Sophie Marceau

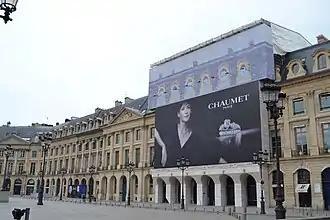
Place Vendôme, Chaumet showing Marceau in 2013

In the early stages of her career, she shot around a dozen television commercials and numerous national magazine covers in Japan and South Korea where she is famous since "La Boum". Since 2008, Marceau is an international ambassador for high-end jeweller Chaumet based in Paris. Since 2014, she has been the ambassador of the DS 4, DS 5 and DS 6 cars (2010–2016) of the PSA Group with billboards and television commercials throughout Asia and especially in China.